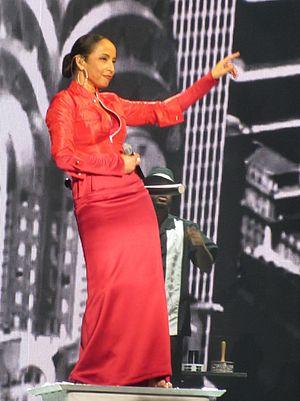
Feel No Pain est un single-tube quiet storm-blues-smooth jazz de 1992, du groupe britannique Sade. Il est extrait de leur quatrième album studio Love Deluxe de 1992, un des plus grands succès international du groupe des années 1990, chez Epic Records.
Is It a Crime? est une chanson d'amour single-tube synthpop-sophisti-pop-smooth jazz-quiet storm-calypso, de l’auteur-compositeur-interprète britannique Sade Adu, et de son groupe Sade, extrait de leur 2ᵉ album studio Promise chez Epic Records de 1985 un de leurs plus importants succès international.
The Sweetest Taboo est une chanson d'amour single-tube synthpop-sophisti-pop-smooth jazz-quiet storm-calypso, de l’auteur-compositeur-interprète britannique Sade Adu, et de son groupe Sade, extrait de leur 2ᵉ album studio Promise chez Epic Records de 1985 un de leurs plus importants succès international.
Paradise est une chanson d'amour, single-tube synthpop-sophisti-pop-smooth jazz-calypso de 1988, écrit, composé, et interprété par le groupe britannique Sade. Extrait de leur troisième album studio Stronger Than Pride de 1988, chez Epic Records, il est un des titres emblématiques et un des plus importants succès international du groupe des années 1980 et années 1990.